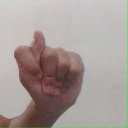
अक्षर: ट